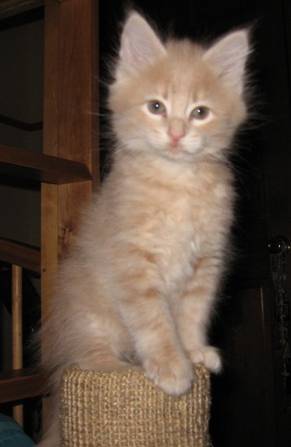
Label: cat